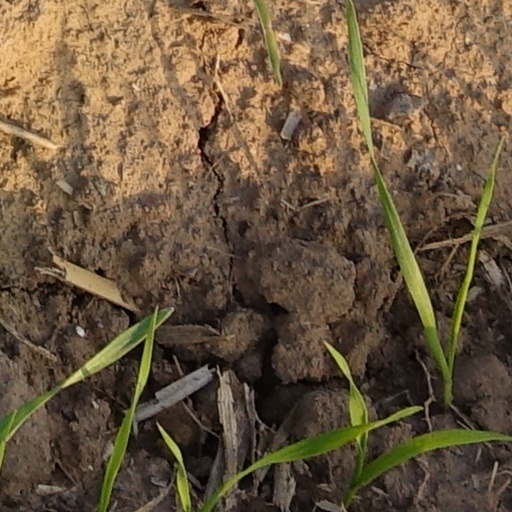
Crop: wheat